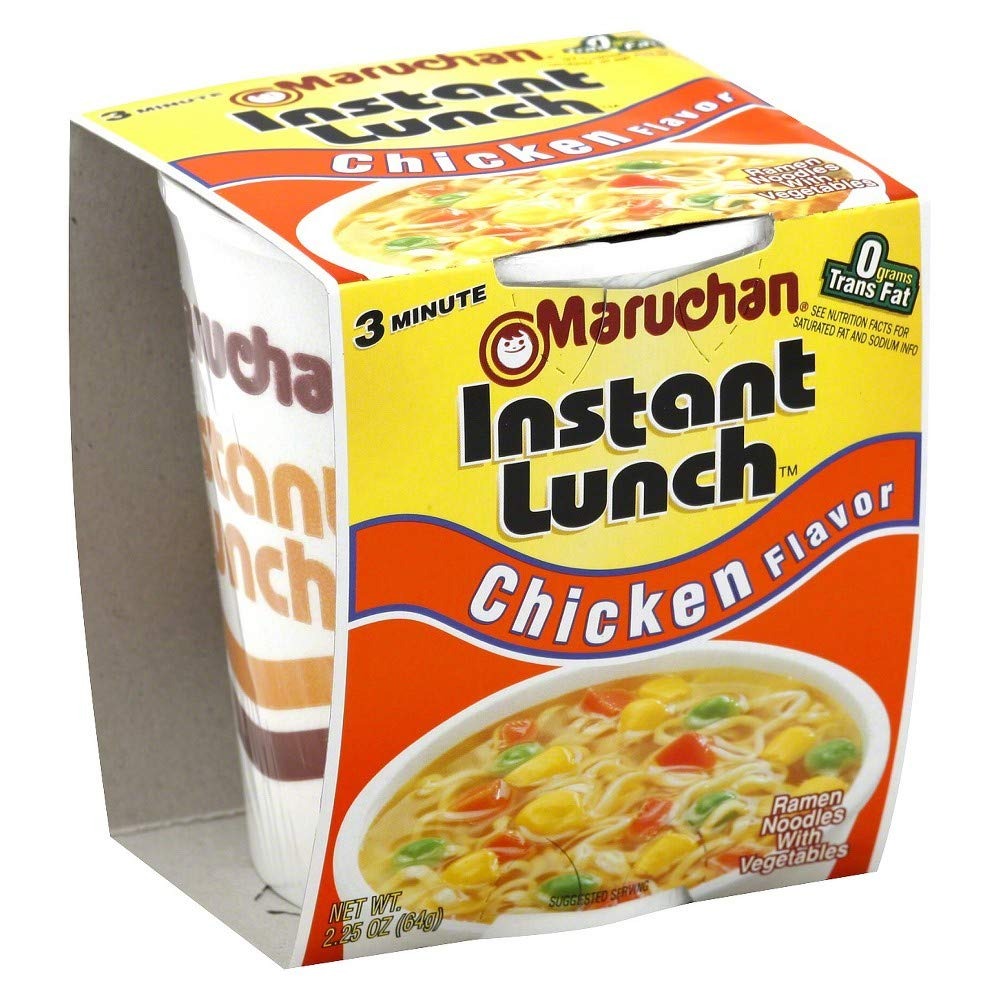
Item Name: Maruchan Instant Noodle Soup, Chicken Flavor, 2.25 oz (Pack of 5)
Value: 5.0
Unit: Count

Price: 0.7